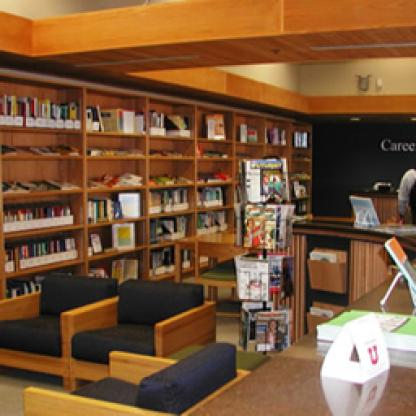
Scene: Indoor